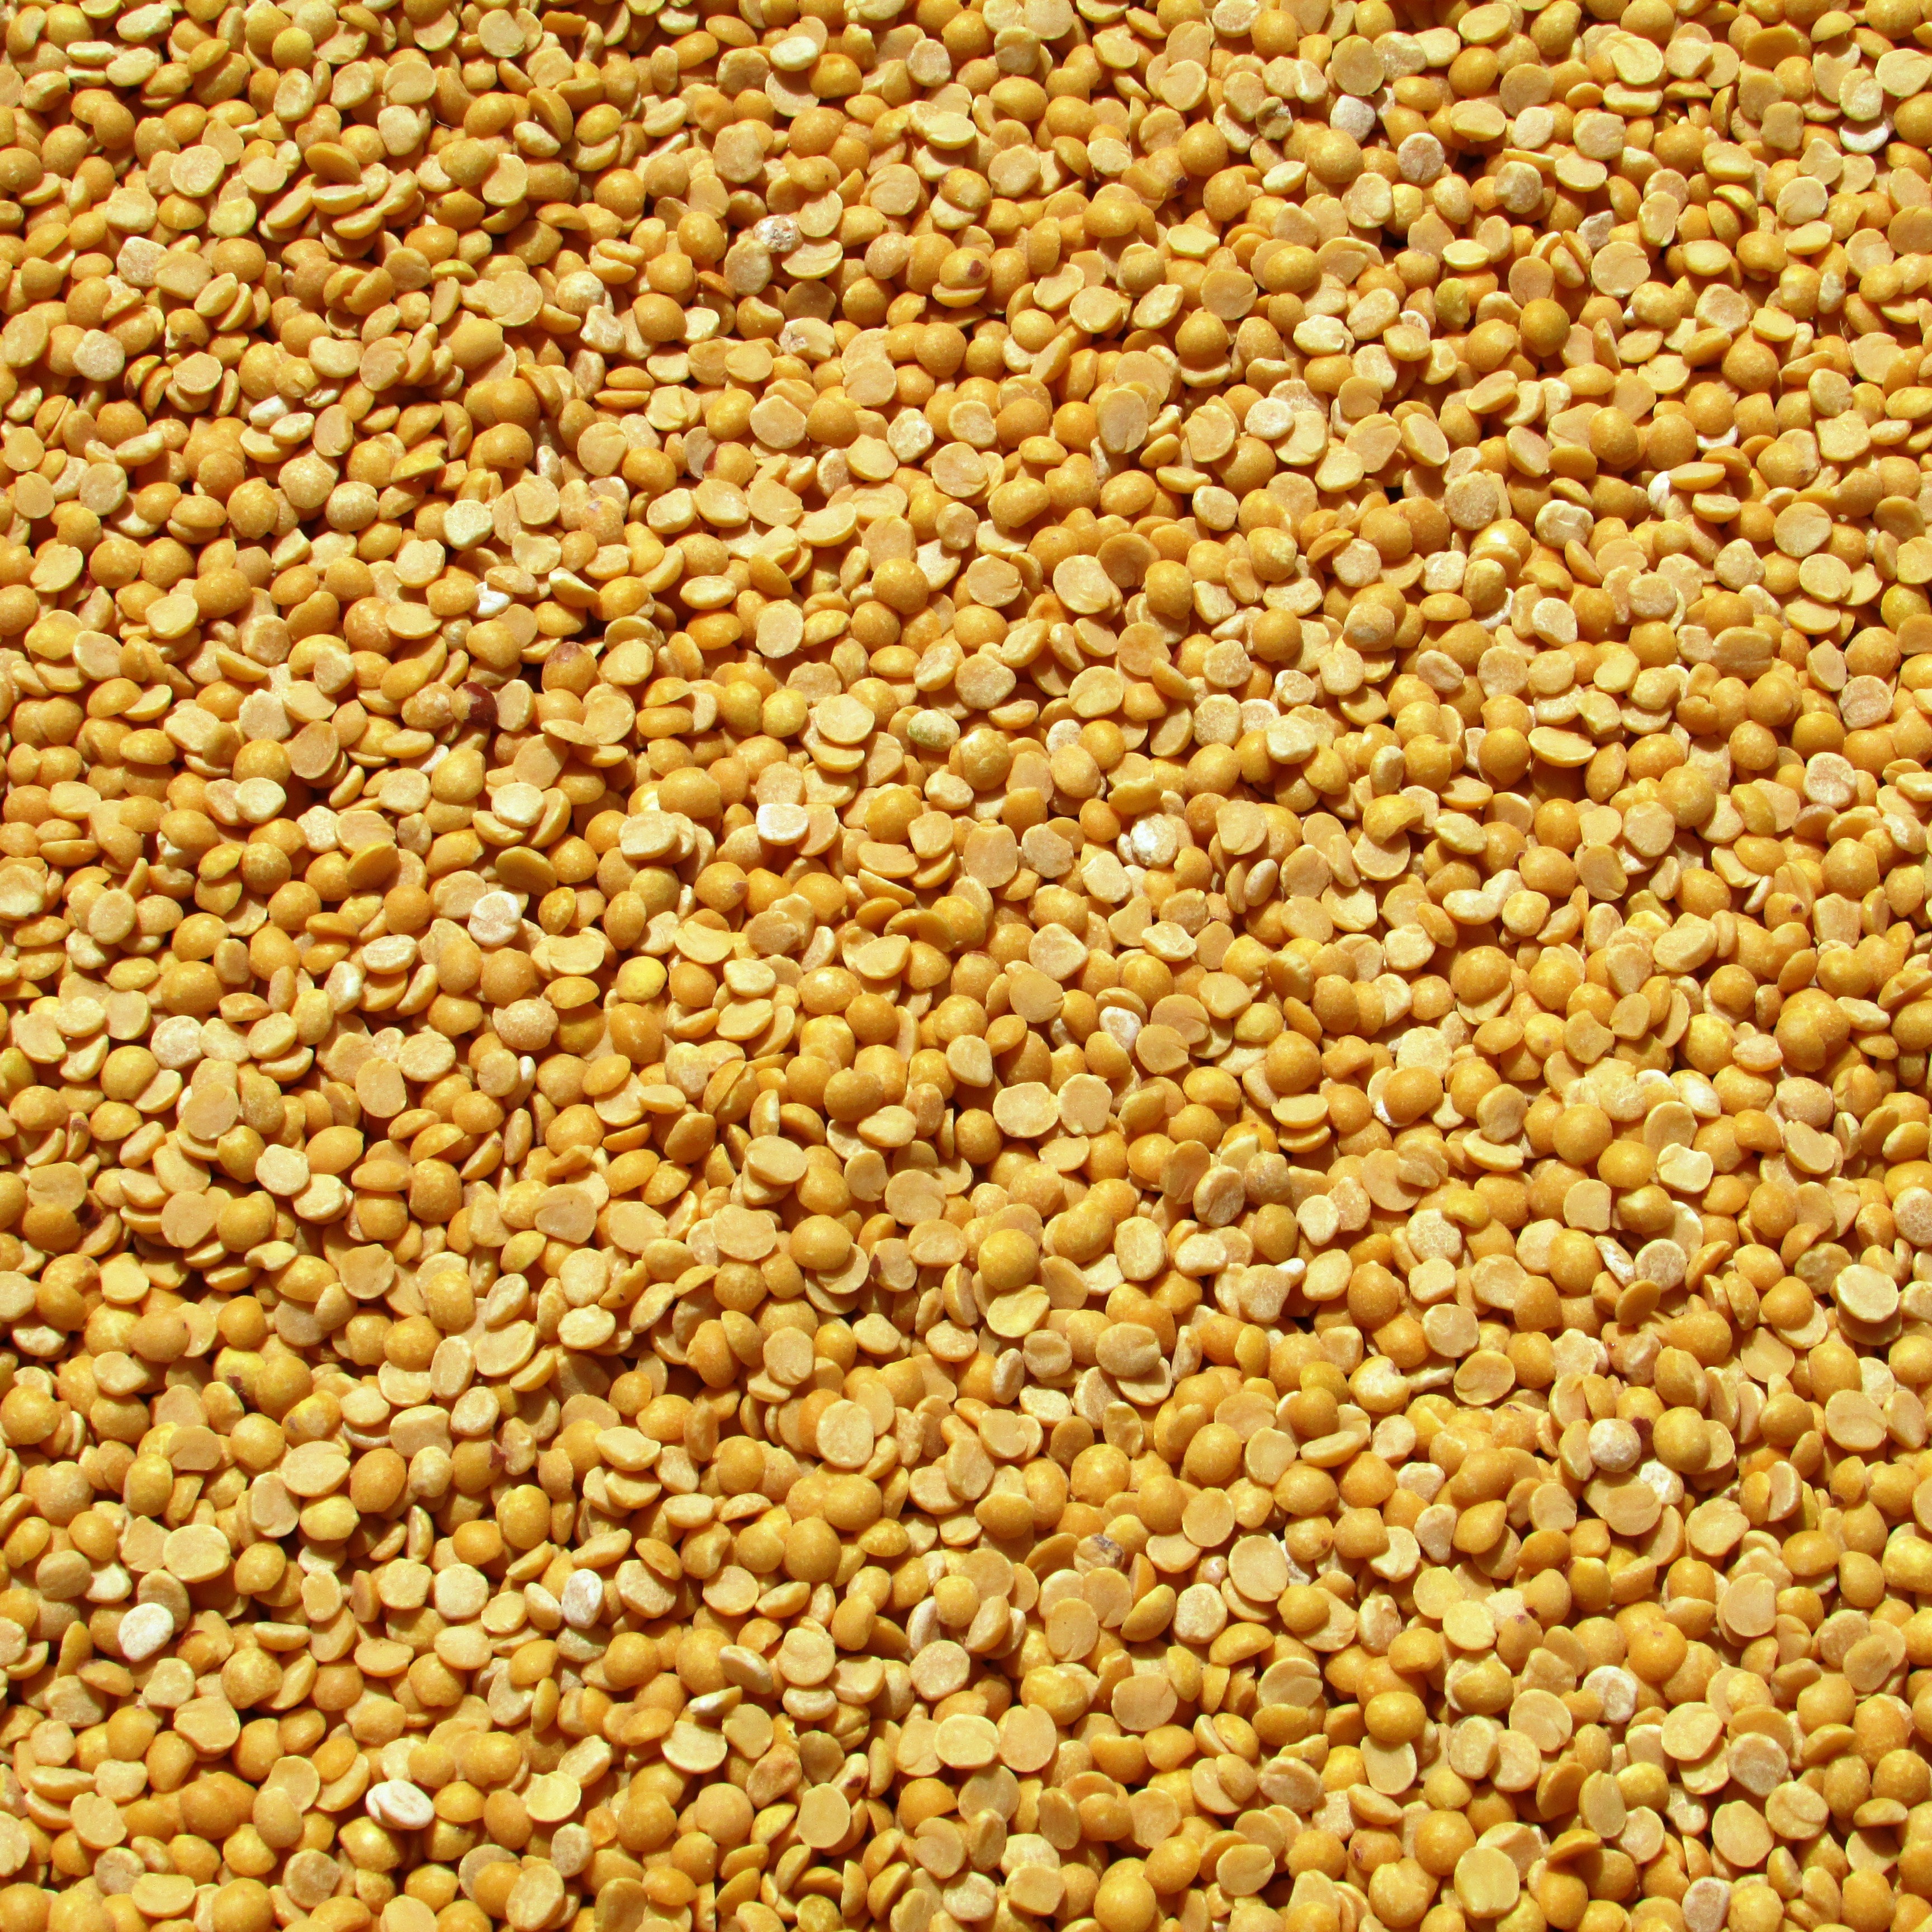
plant, farm, grain, seed, bean, ripe, environment, pollen, food, ingredient, produce, crop, natural, fresh, agriculture, healthy, dharwad, kernel, cereal, cultivation, nutrition, vegan, vegetarian, raw, india, fiber, diet, pulse, organic, heap, peas, harvested, cultivate, protein, whole, flowering plant, corn kernels, shelled, grass family, land plant, whole grain, yellow pigeon peas